Gothic book illustration

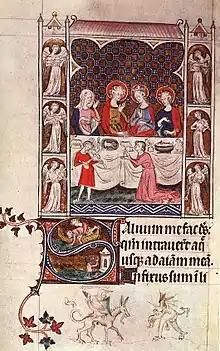
Queen Mary Psalter ( ca. 1310) with historiated initial and drolleries

The Boucicaut Master, who worked in Paris between 1405 and 1420, introduced the first central perspective interiors. He and the Limbourg brothers developed the acanthus vine as a dominant decorative motif in French book illustration. The Bedford Master, who worked in Paris from 1405 to 1465, combined the main miniatures with the surrounding marginal scenes as a thematic unit. Jean de Bondol was unafraid to depict even the king in an unidealized way in a dedication painting and to introduce portraiture that approximated reality into book illustration. Together, the Limbourg brothers, the Boucicaut Master, the Bedford Master and Jean Bondol marked a new realistic turn in Gothic book illustration, which productively transformed Italian Trecento art and International Gothic. Another contemporary was the Rohan Master, who, however, took a unique approach and deviated from the typical conventions of French book illustration.